Sky position (RA, Dec in degrees): 176.559, 10.003
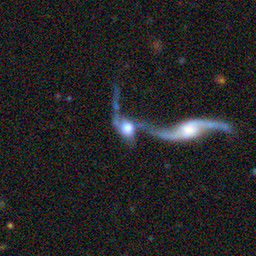
Galaxy morphology: Merging Galaxies